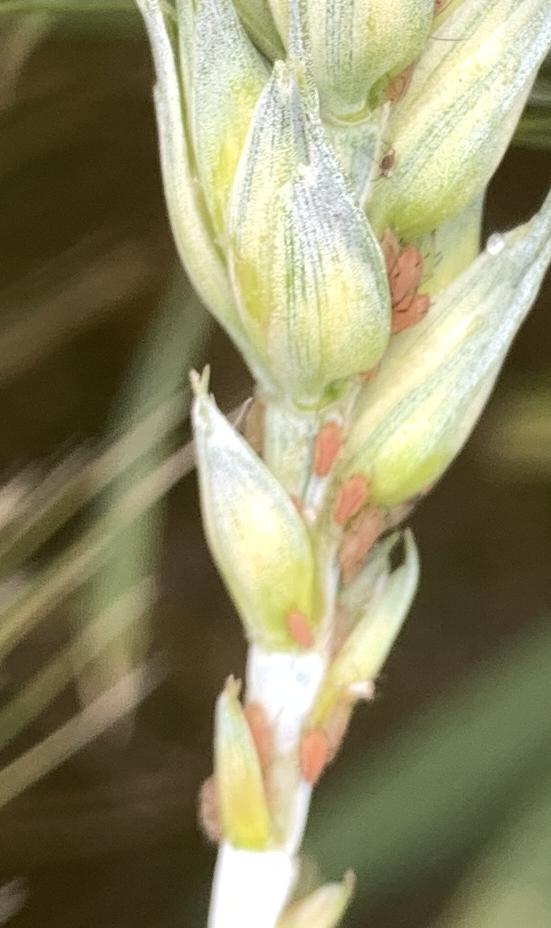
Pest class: english_grain_aphid